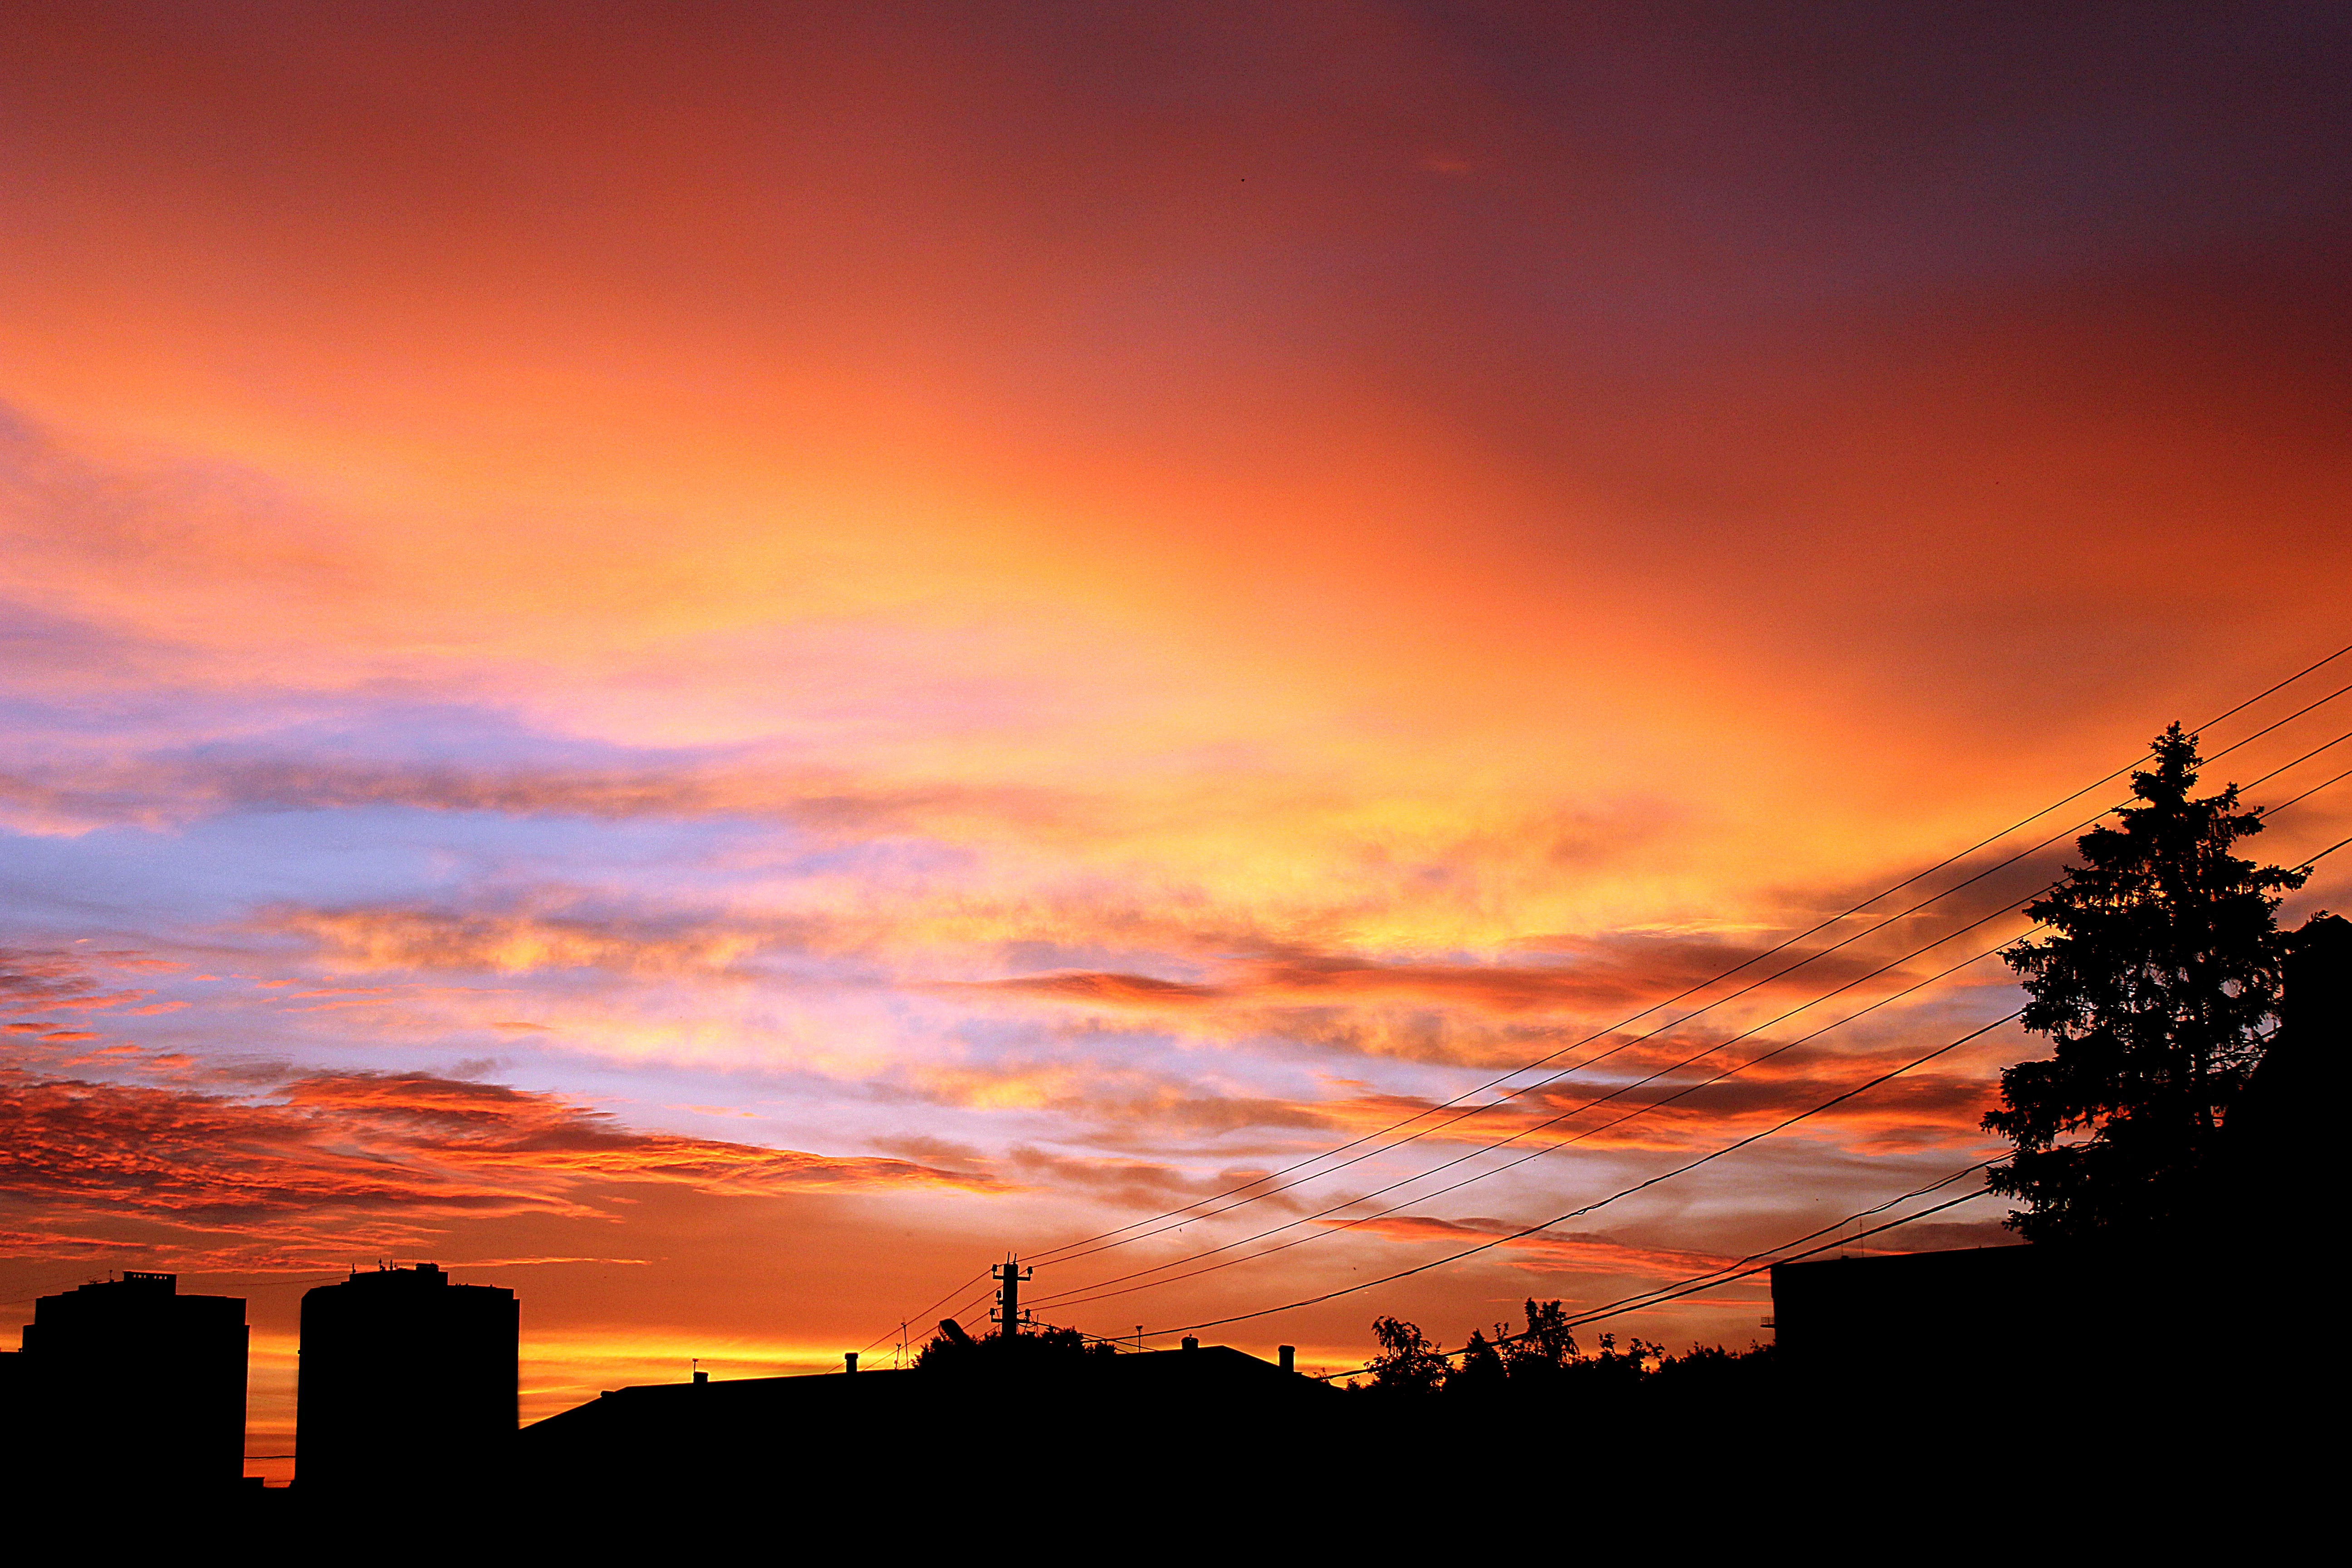
landscape, horizon, silhouette, cloud, sky, sunrise, sunset, skyline, morning, dawn, atmosphere, dusk, evening, clouds, afterglow, power lines, red sky at morning